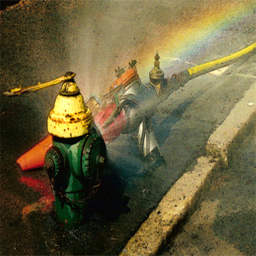
A green and yellow fire hydrant with water spraying out of the side.
a green fire hydrant on a paved area.
A hose sitting next to a fire hydrant on the street.
a fire hydrant with device connected to it with water spraying out of it
A fire hydrant connected to a yellow hose.